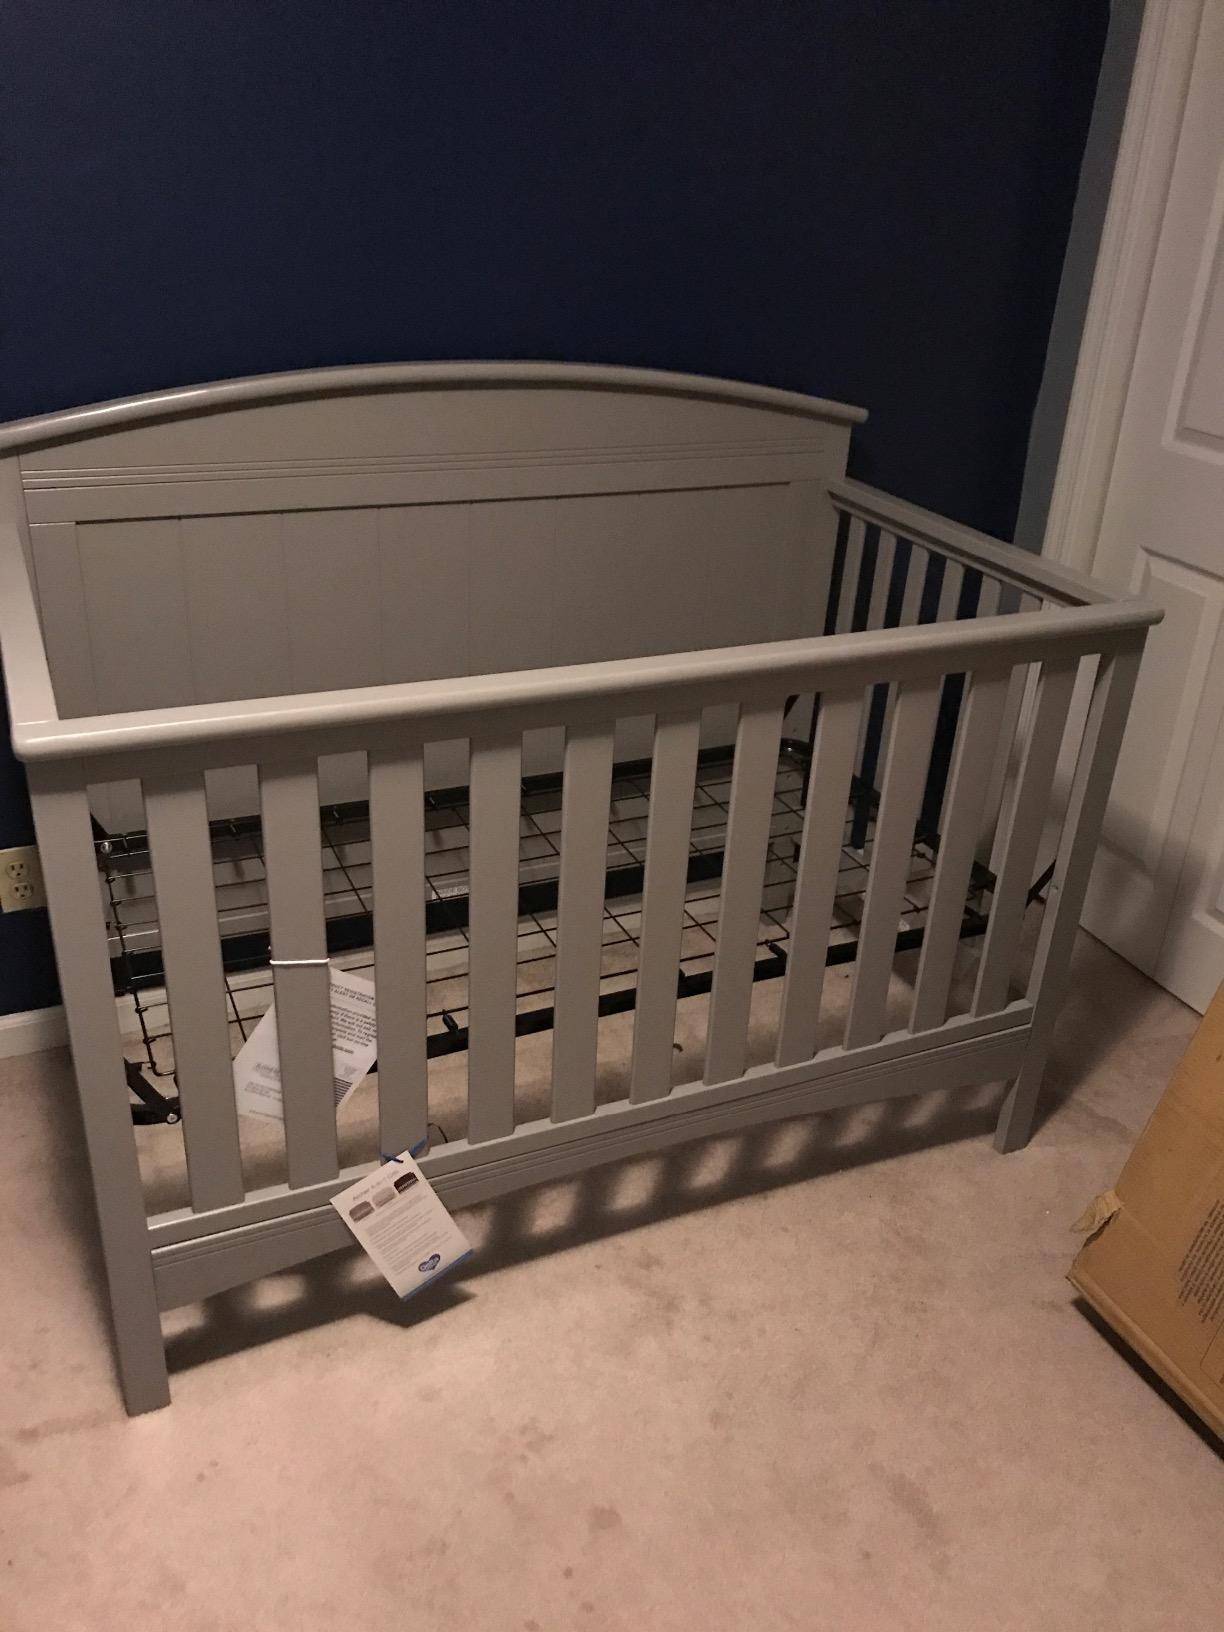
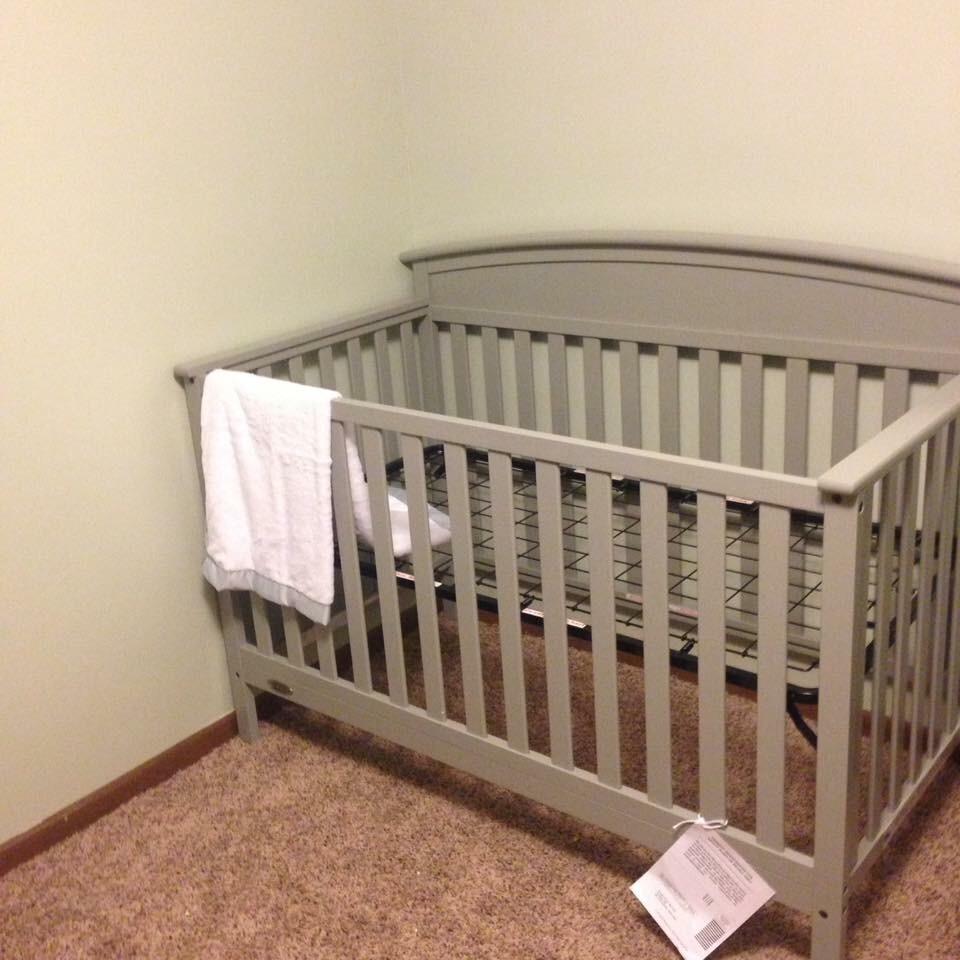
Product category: products_crib
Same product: no